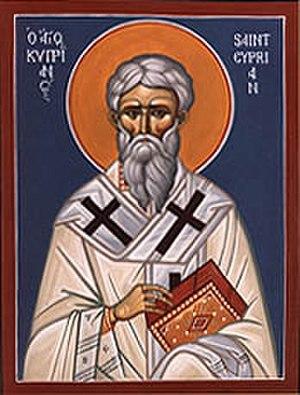
L’archevêché d'Arles est un ancien archidiocèse catholique, il est une des Églises les plus anciennes et les plus vénérables des Gaules. Seul l’archevêché de Lyon pourrait lui disputer l’honneur de la préséance. La date de la fondation du siège épiscopal d’Arles est inconnue, elle remonte en tout cas au tout début de l’installation de l’Église en France. Selon une tradition, saint Trophime aurait évangélisé la cité d’Arles, en aurait été le premier pasteur vers 220-240.
L'Église de Carthage ou Église d'Afrique était une Église établie en Afrique du Nord dans l'archidiocèse de Carthage. Elle fut liée pendant toute son histoire à l'Église de Rome. L'Église disparut au XIe siècle du fait de l'expansion de l'Islam dans la région.
La Tunisie, en forme longue la République tunisienne, est un État d'Afrique du Nord bordé au nord et à l'est par la mer Méditerranée, à l'ouest par l'Algérie avec 965 kilomètres de frontière commune et au sud-sud-est par la Libye avec 459 kilomètres de frontière. Sa capitale Tunis est située dans le nord-est du pays, au fond du golfe du même nom. Plus de 30 % de la superficie du territoire est occupée par le désert du Sahara, le reste étant constitué de régions montagneuses et de plaines fertiles.